Clément Marot

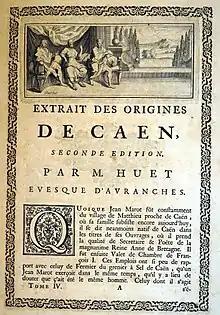
Published in 1731 with article by the Bishop of Avranches Huet and an engraving by Pierre Filloeul .

The most important early editions of Marot's "Œuvres" were published at Lyon in 1538 and 1544. In the second of these the arrangement of his poems which has been accepted in later issues was first adopted; in 1596 an enlarged edition was edited by François Mizière. The Parisian printer Denis Janot, however, also printed several important editions of books by Marot. Others of later date are those of Nicolas Lenglet Du Fresnoy (The Hague, 1731) and P. Jannet (1868–1872; new ed., 1873–1876), on the whole the best, but there is a very good selection with a still better introduction by Charles d'Héricault, the joint editor of the Jannet edition in the larger "Collection Garnier" (no date). From an elaborate edition by G. Guiffrey only Vol. II and III appeared during his lifetime. Robert Yve-Plessis and Jean Plattard completed the edition in 5 vols (Paris, 1874-1931).